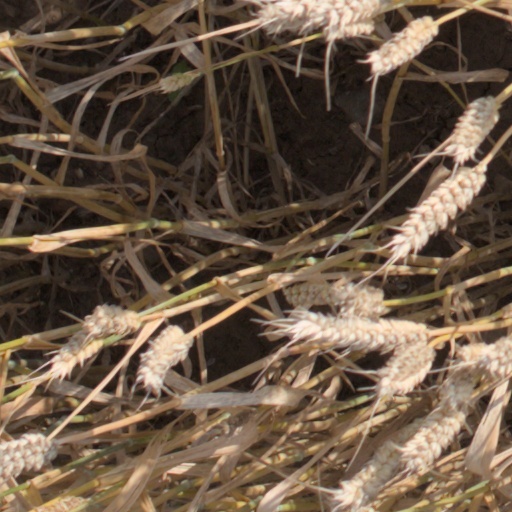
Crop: wheat